Anthony Mayweather

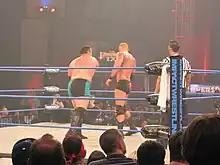
Crimson facing Samoa Joe at Slammiversary IX

In 2010, Mercer wrestled two tryout dark matches for Total Nonstop Action Wrestling (TNA), in a losing effort against Jay Lethal. and Stevie Richards. On December 4, 2010, Mercer took part in the TNA Gut Check Challenge tryout workshop in Orlando, Florida and two days later wrestled his third dark match for the promotion, in which he defeated Neico. On December 10, 2010, it was reported that TNA had signed Mercer to a contract. He would make his televised debut on the December 30 episode of "Impact!", portraying Amazing Red's younger brother and being billed as "Little Red". The previous week Jeff Jarrett had defeated Amazing Red in his $100,000 mixed martial arts challenge series and upon hearing that he had a younger brother, challenged him to a match, expecting someone even smaller than the Red. Mercer dominated his debut match, before Jarrett's security guards, Gunner and Murphy, pulled their boss out of the ring and prevented him from re–entering. On the January 13 episode of "Impact!" Mercer, now renamed "Crimson", returned, attacking Abyss backstage and promising that "they" would be coming to take out Immortal on February 3. The following week, Crimson repeated his actions from the previous week, this time attacking A.J. Styles. Later that night, he saved Kurt Angle from Immortal by attacking Abyss with Janice, his nail-covered board, and sidelining him with a storyline injury.